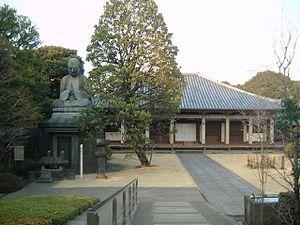
Yanaka est un quartier de l'arrondissement de Taitō à Tokyo.